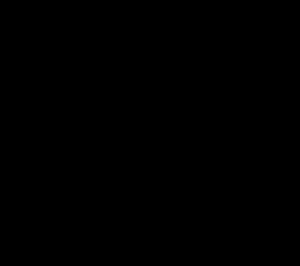
Polygon
Simpel polygon
"Polygon er det græske navn for en mangekant, og ordet betyder egentlig ""mangehjørne"". Det er en betegnelse for todimensionale figurer eller rettere flader, hvis arealer afgrænses af linjestykker.